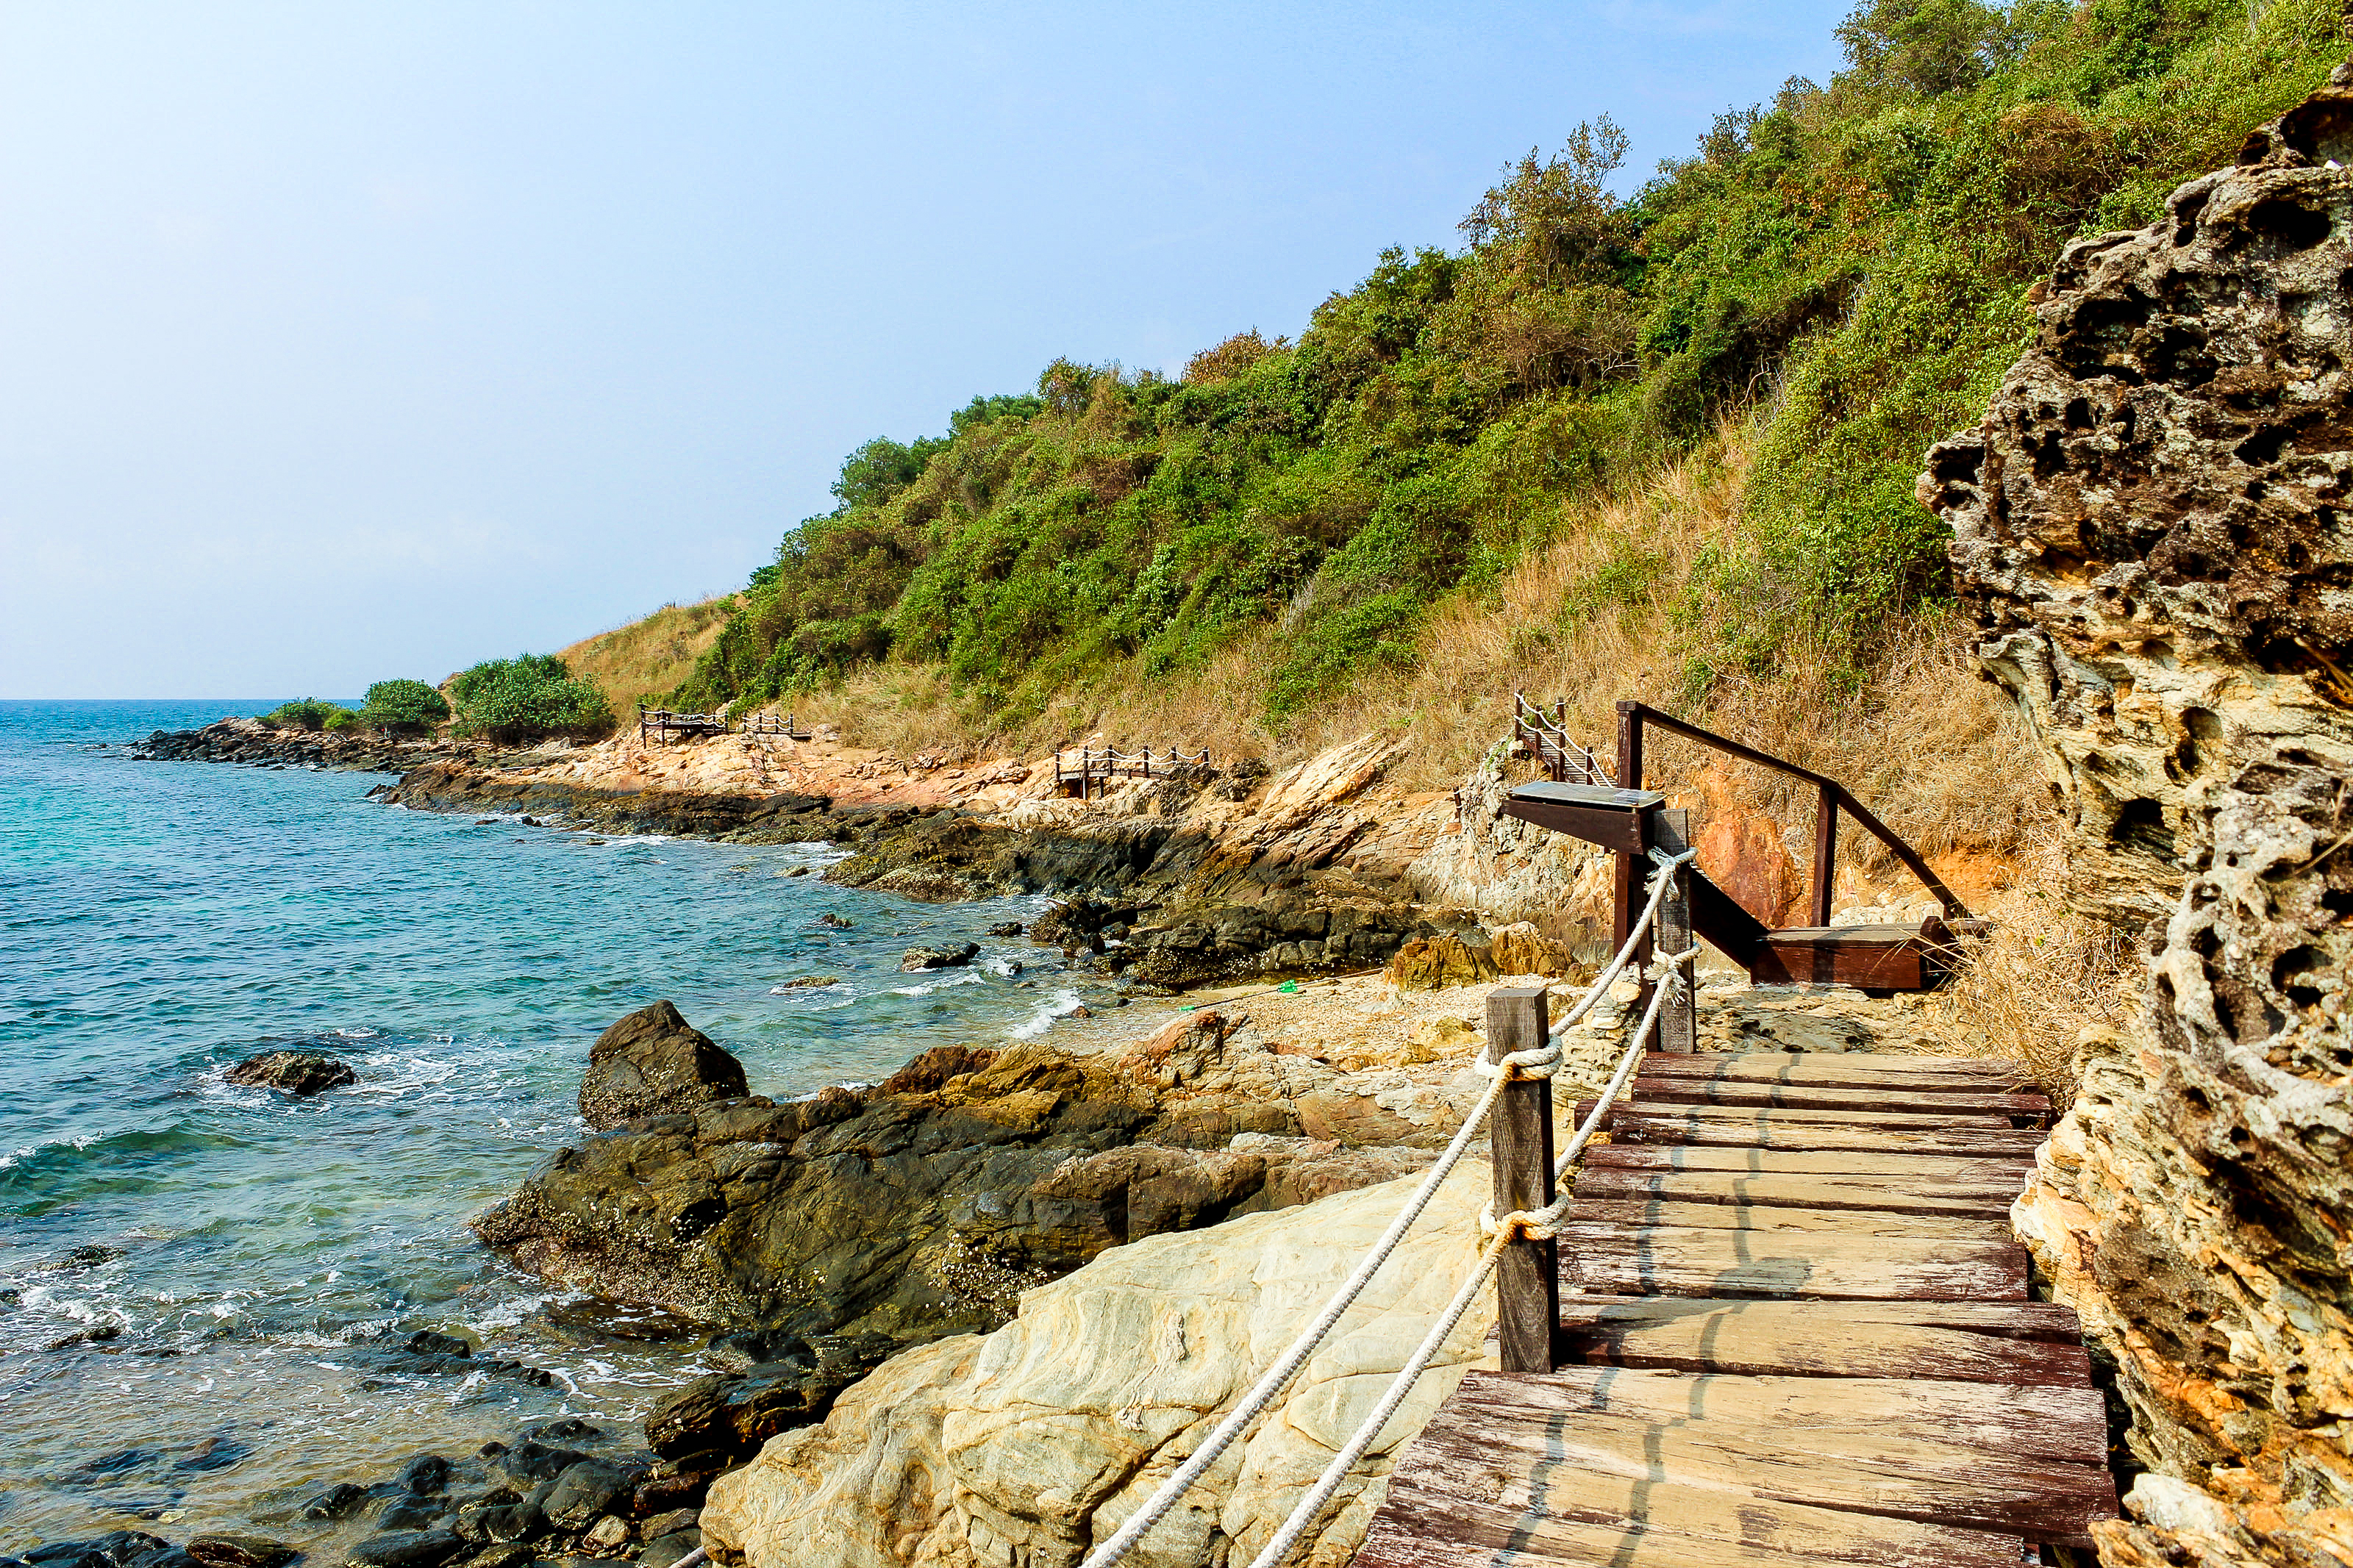
thailand, nature, sea, landscape, travel, summer, background, sky, beautiful, water, ocean, beach, rayong, blue, park, khao, ya, national, view, seascape, rock, wave, samet, vacation, natural, tourism, coast, sand, bay, shore, body of water, promontory, coastal and oceanic landforms, terrain, tree, wood, headland, cliff, cape, cove